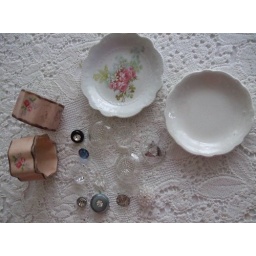
Stumbled upon a flea market where I found these adorable napkin rings, butter pats and glass buttons.